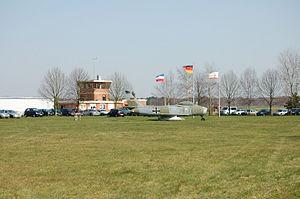
L'aéroport d'Uetersen est l'aéroport de la ville d'Uetersen. Avec 60 000 mouvements d'avions par an, c'est l'un des aérodromes les plus fréquentés d'Allemagne.